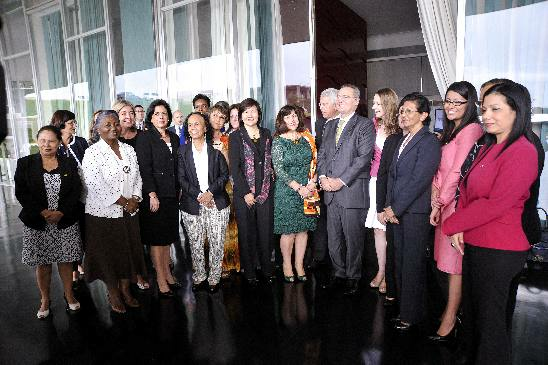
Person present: Yes